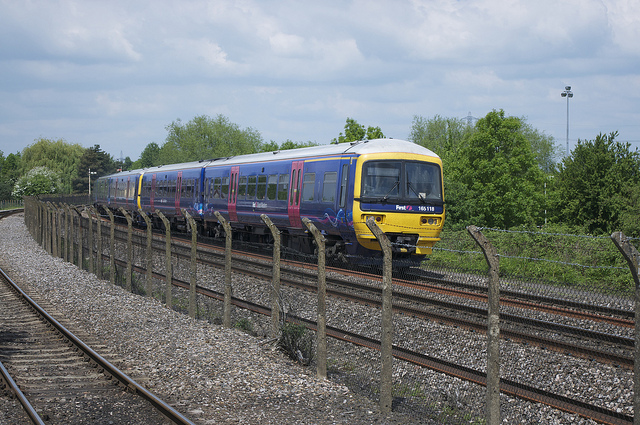
A blue train traveling down train tracks next to a forest.

A train passes by in the foreground behind some fences.

A train passing down the track, in the country.

a yellow red and blue passenger train with lots of windows

A passenger train running along an old fence and rusty tracks.